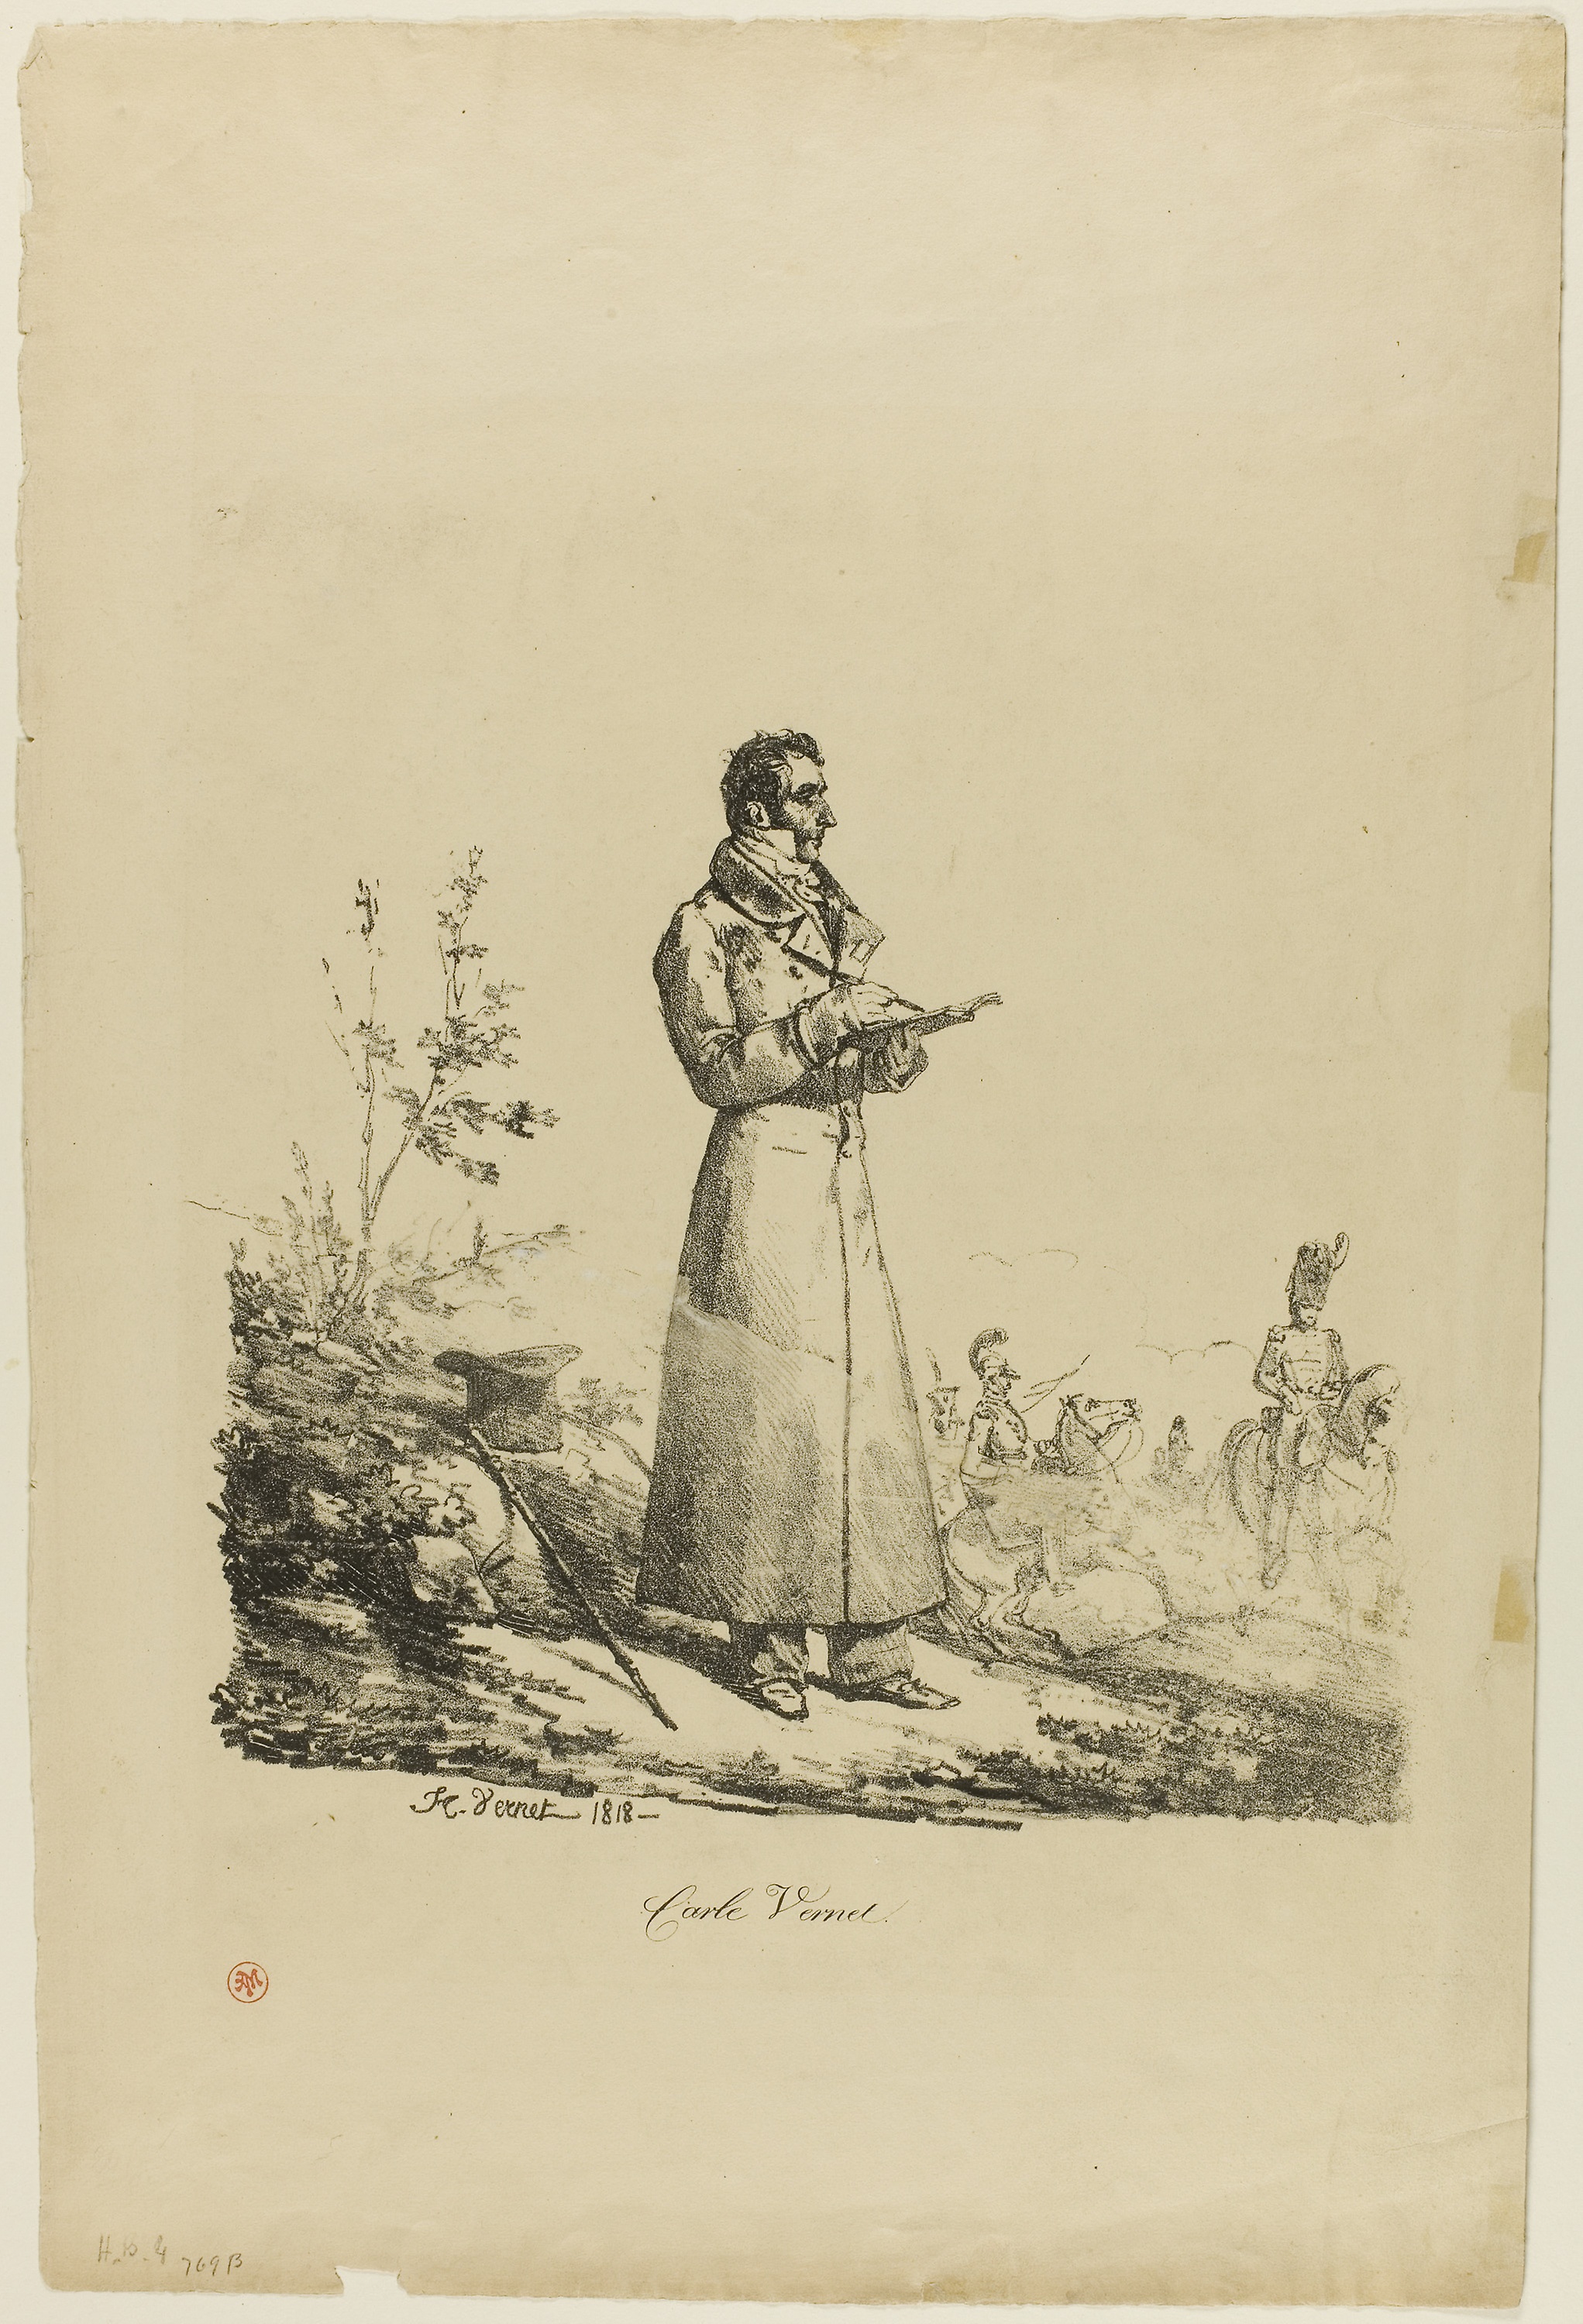
artwork, art, picture frame, history, illustration, vintage clothing, costume design